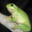
Label: frog